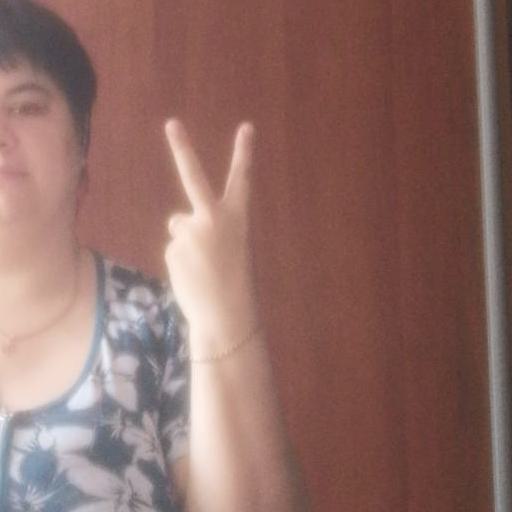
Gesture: peace_inverted